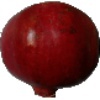
Label: pomegranate